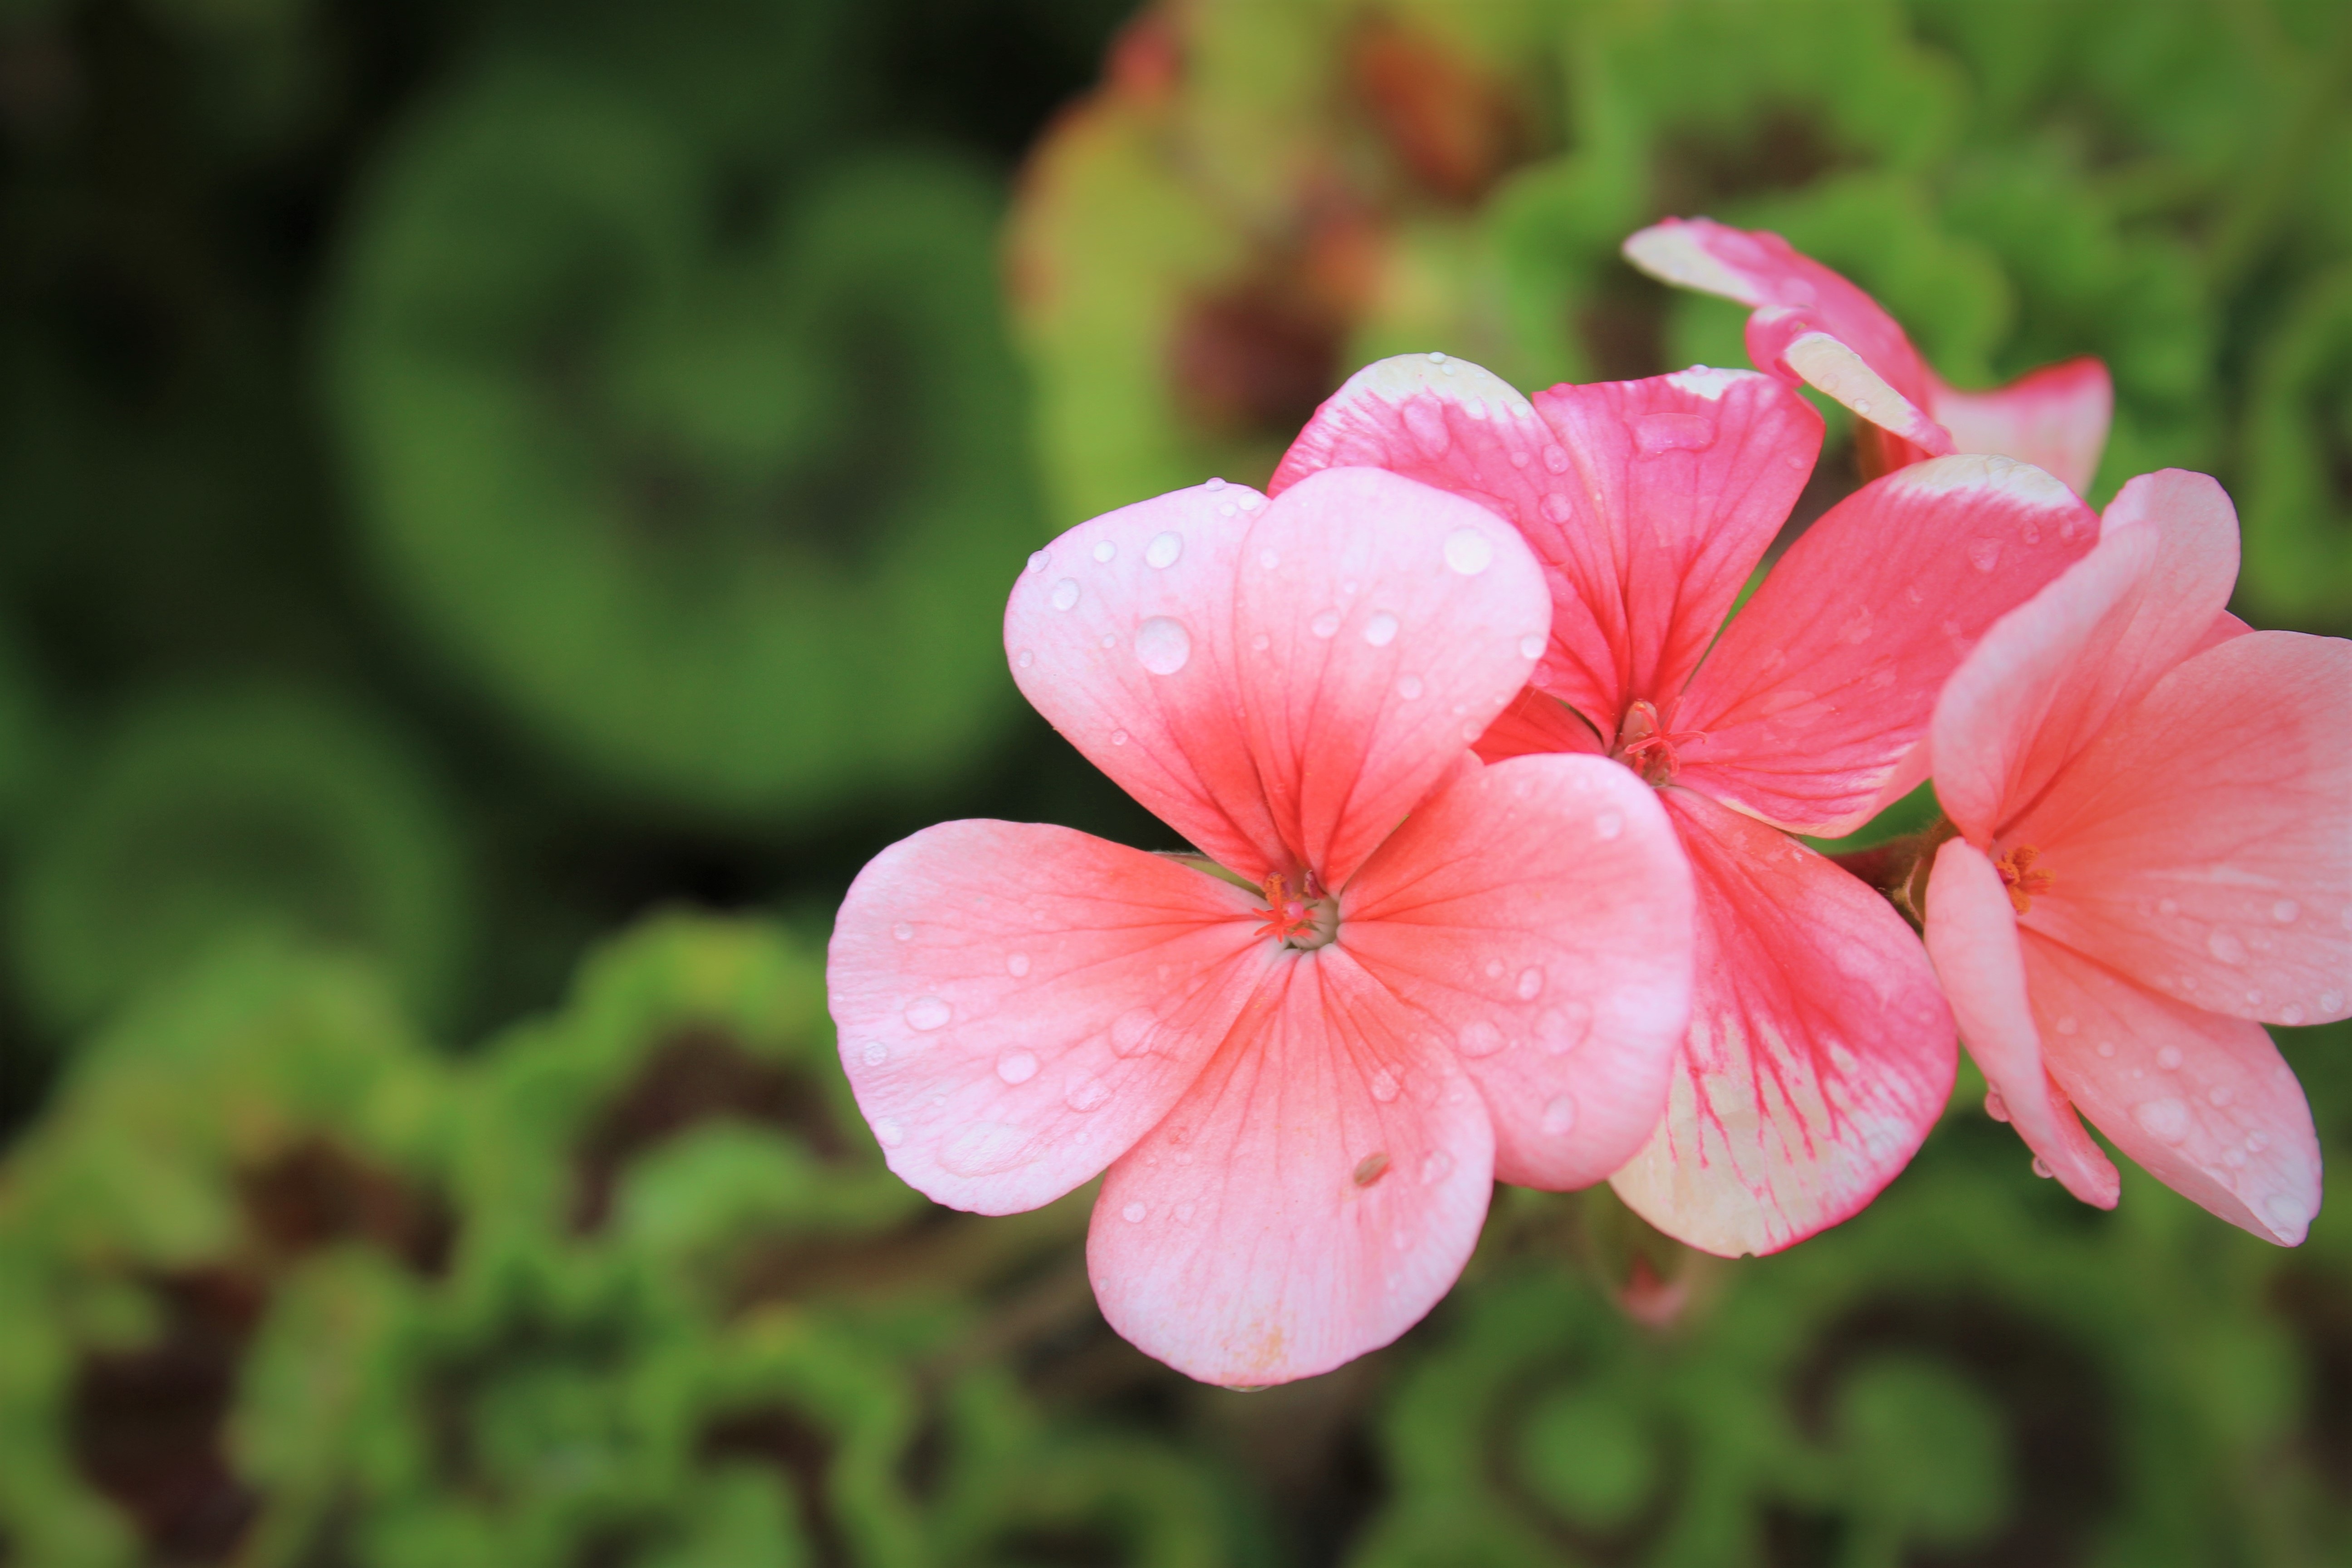
nature, blossom, plant, photography, leaf, flower, petal, green, botany, pink, flora, wildflower, close up, geranium, shrub, pretty, macro photography, flowering plant, annual plant, land plant, geraniales, glower